New Orleans Recreation Department

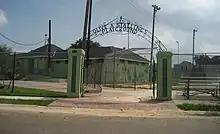
Entrance to Olive Stallings Playground in Gentilly (photo courtesy of Infrogmation)

Public recreation facilities in New Orleans can be traced to the work of civic leader Olive A. Stallings (1866-1940). Following her attendance at a 1906 meeting of the National Recreation Association in Pittsburgh, Pennsylvania USA, Stallings became interested in providing publicly available recreation facilities in her hometown of New Orleans. In 1906, Stallings funded and established the Poydras Playground which was the first play center in New Orleans.